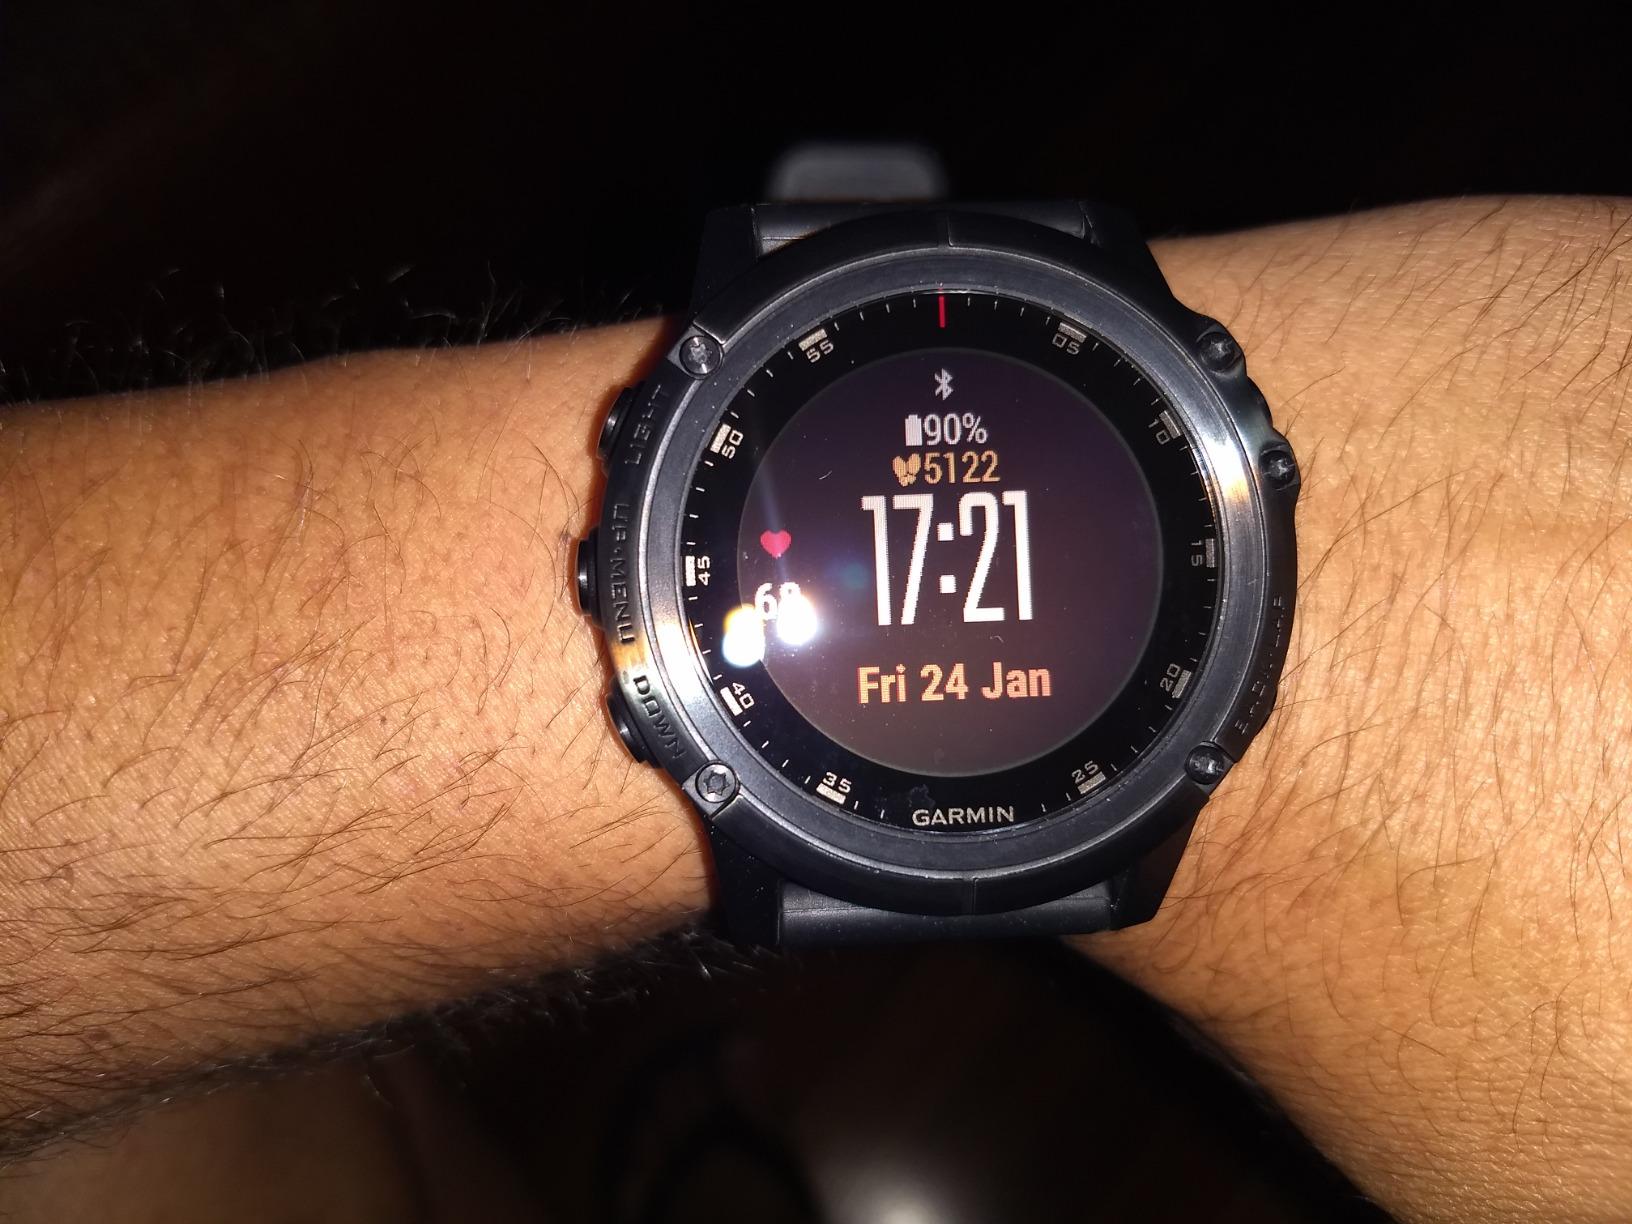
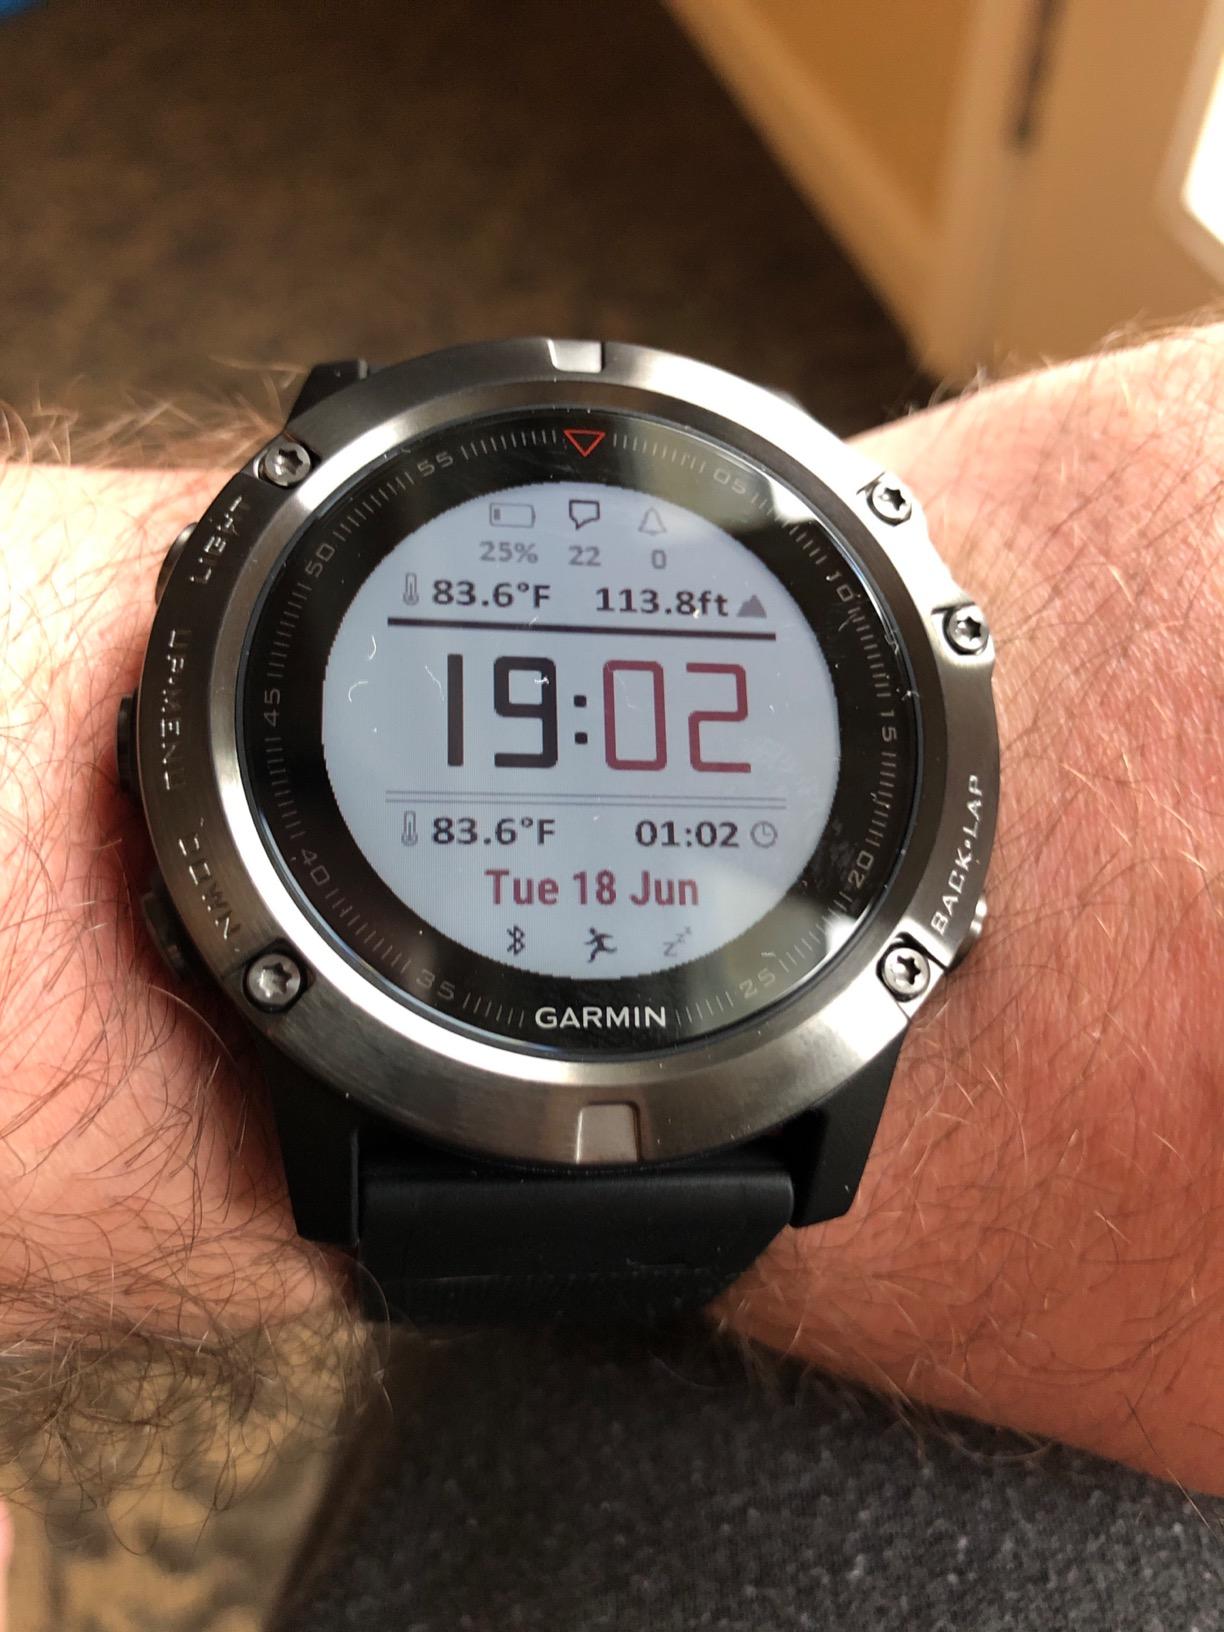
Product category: smartwatch
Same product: yes